Two-wheeler usage in Japan

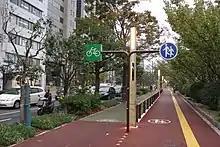
Bike Path in Fukuoka, Japan

In most residential neighbourhoods, historically narrow streets create a natural traffic calming effect that encourages cycling. Motorists on these streets must often drive carefully due to a lack of sidewalks (allowing pedestrians to walk freely in the street), obstructions such as utility poles and blind corners at many intersections. Relatively low speed limits of and motorist collision liability are additional factors that encourage more careful driving on residential streets.